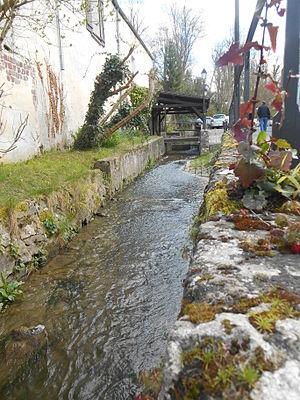
Ruisseau à Coupvray (77)
Coupvray est une commune française située dans le département de Seine-et-Marne, en région Île-de-France. Elle fait partie du secteur IV de la ville nouvelle de Marne-la-Vallée, appelé Val d'Europe, et de l'intercommunalité Val d'Europe Agglomération.